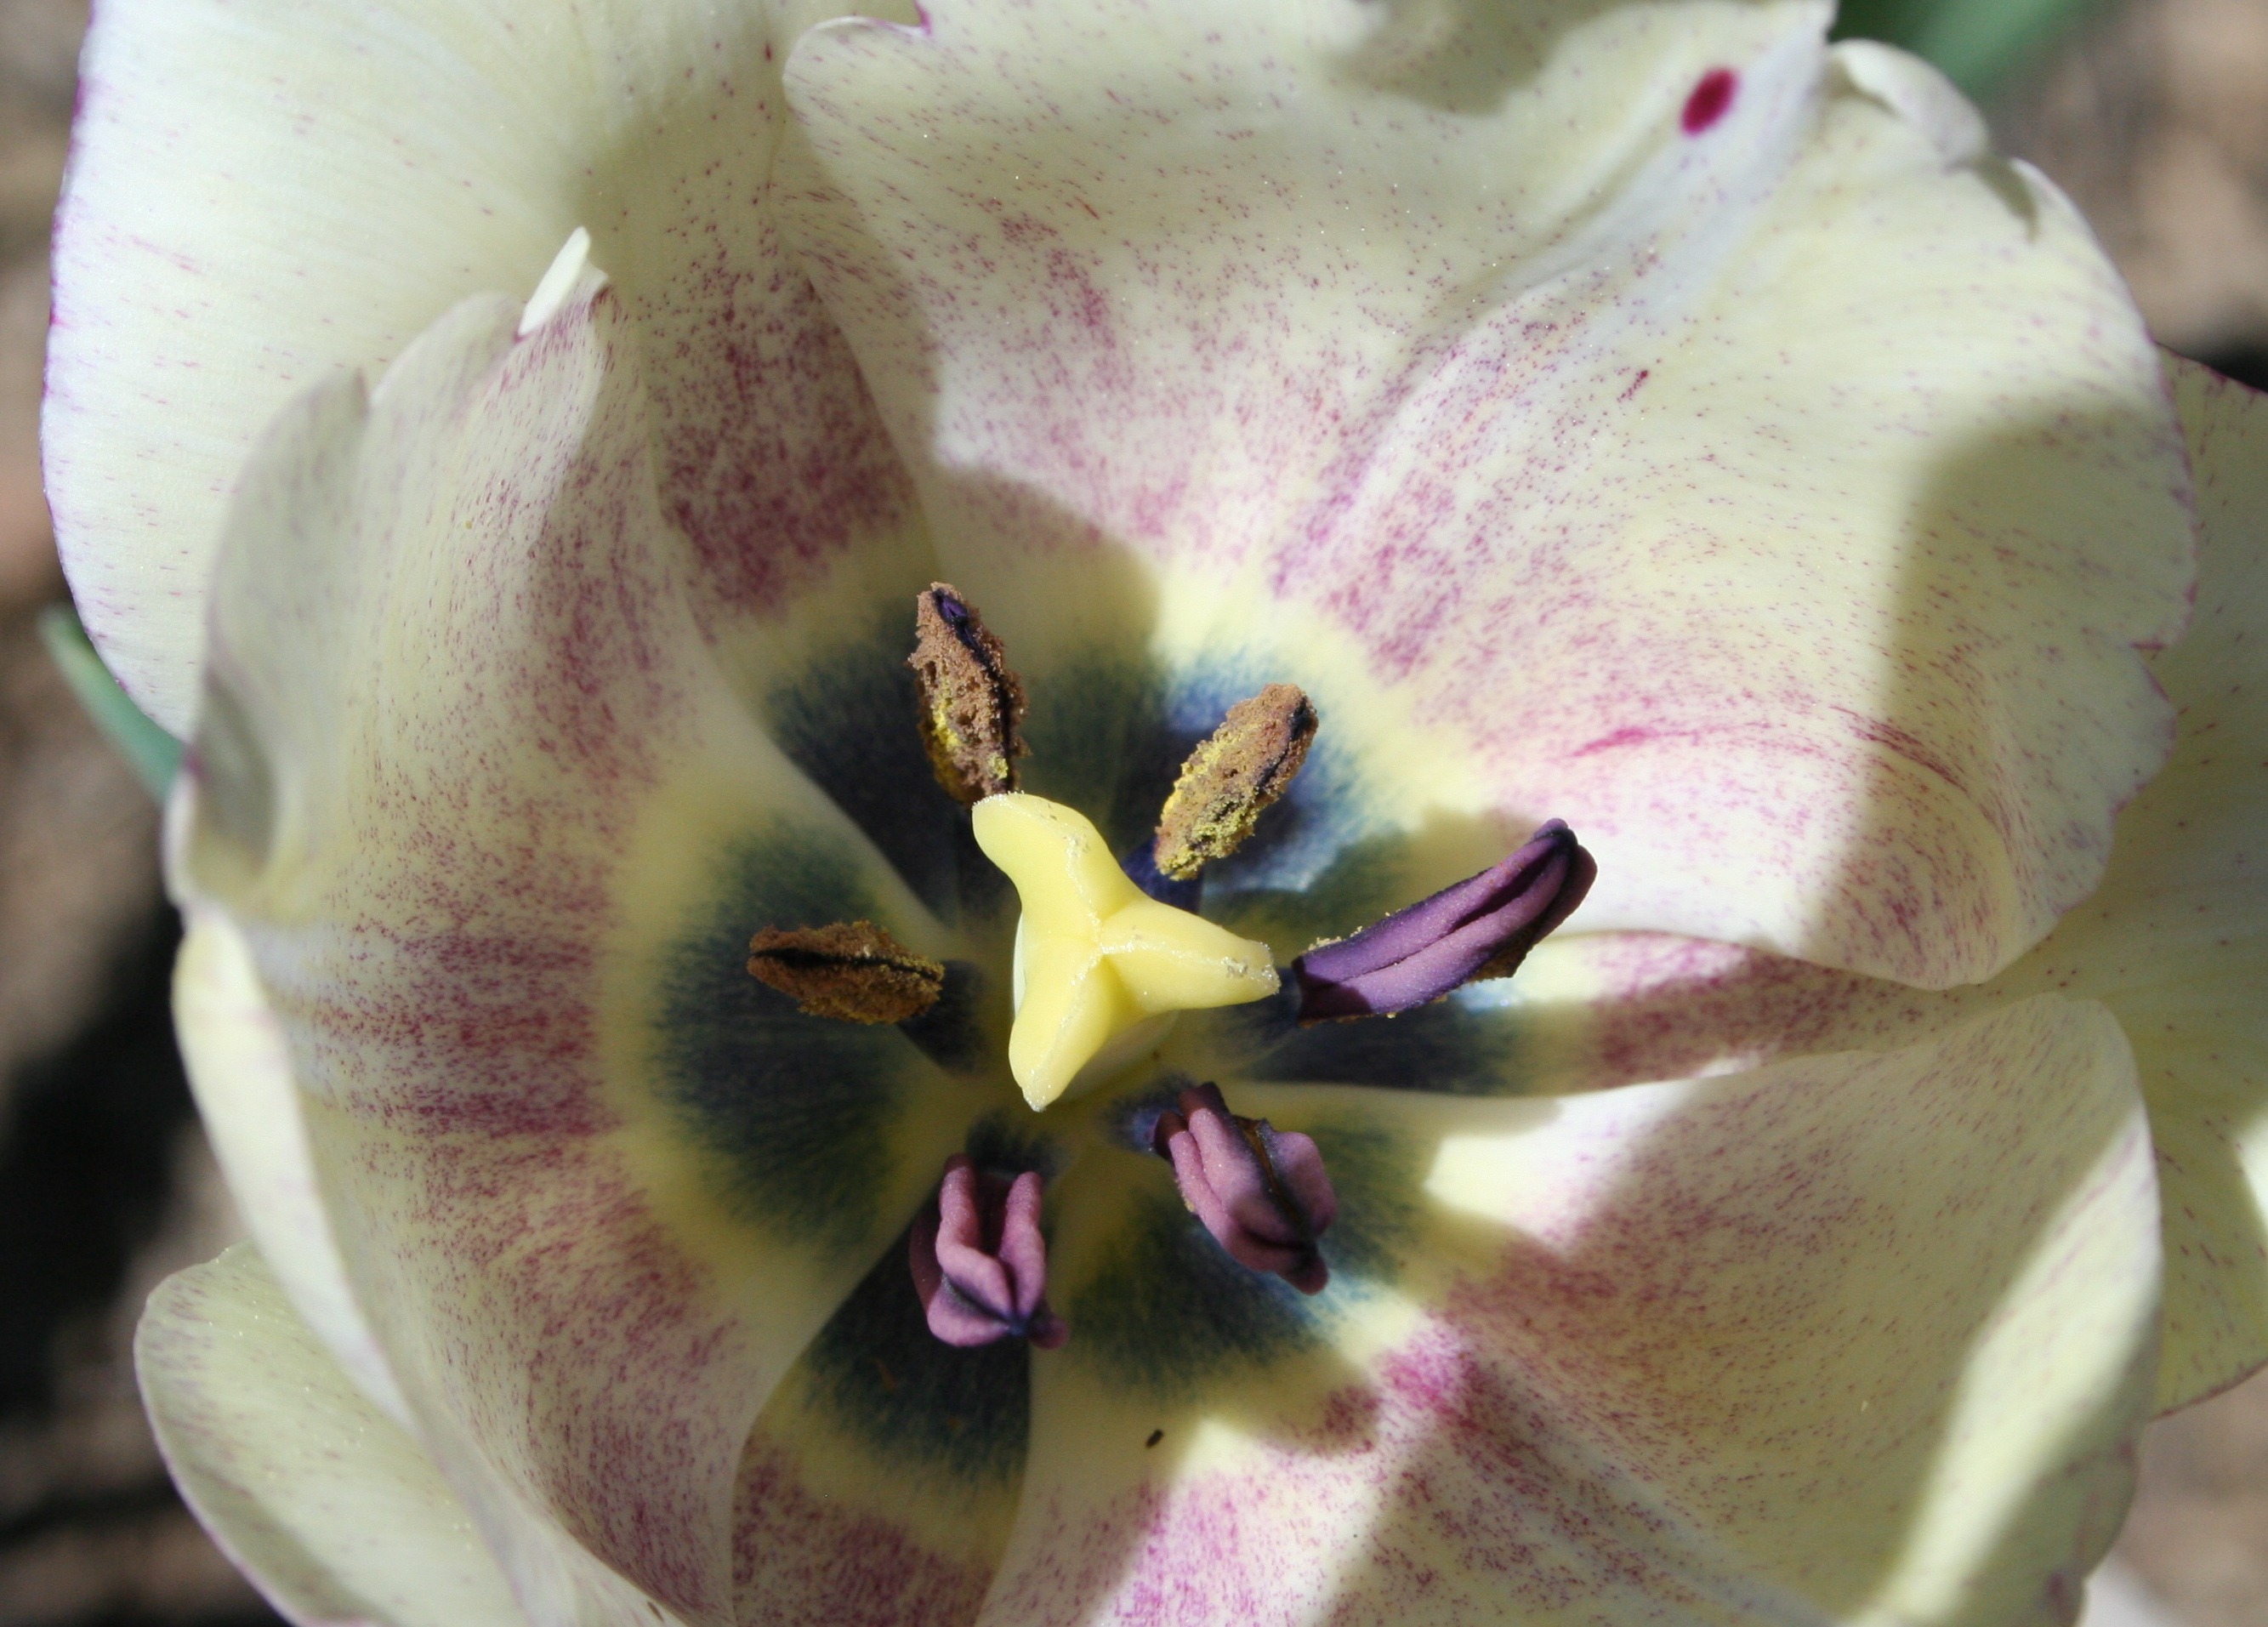
blossom, plant, photography, flower, petal, pollen, botany, flora, filament, close up, style, lily, stigma, anther, macro photography, flowering plant, rose family, plant stem, land plant, calochortus